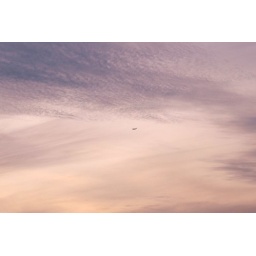
A nice flat cloud in the sky .